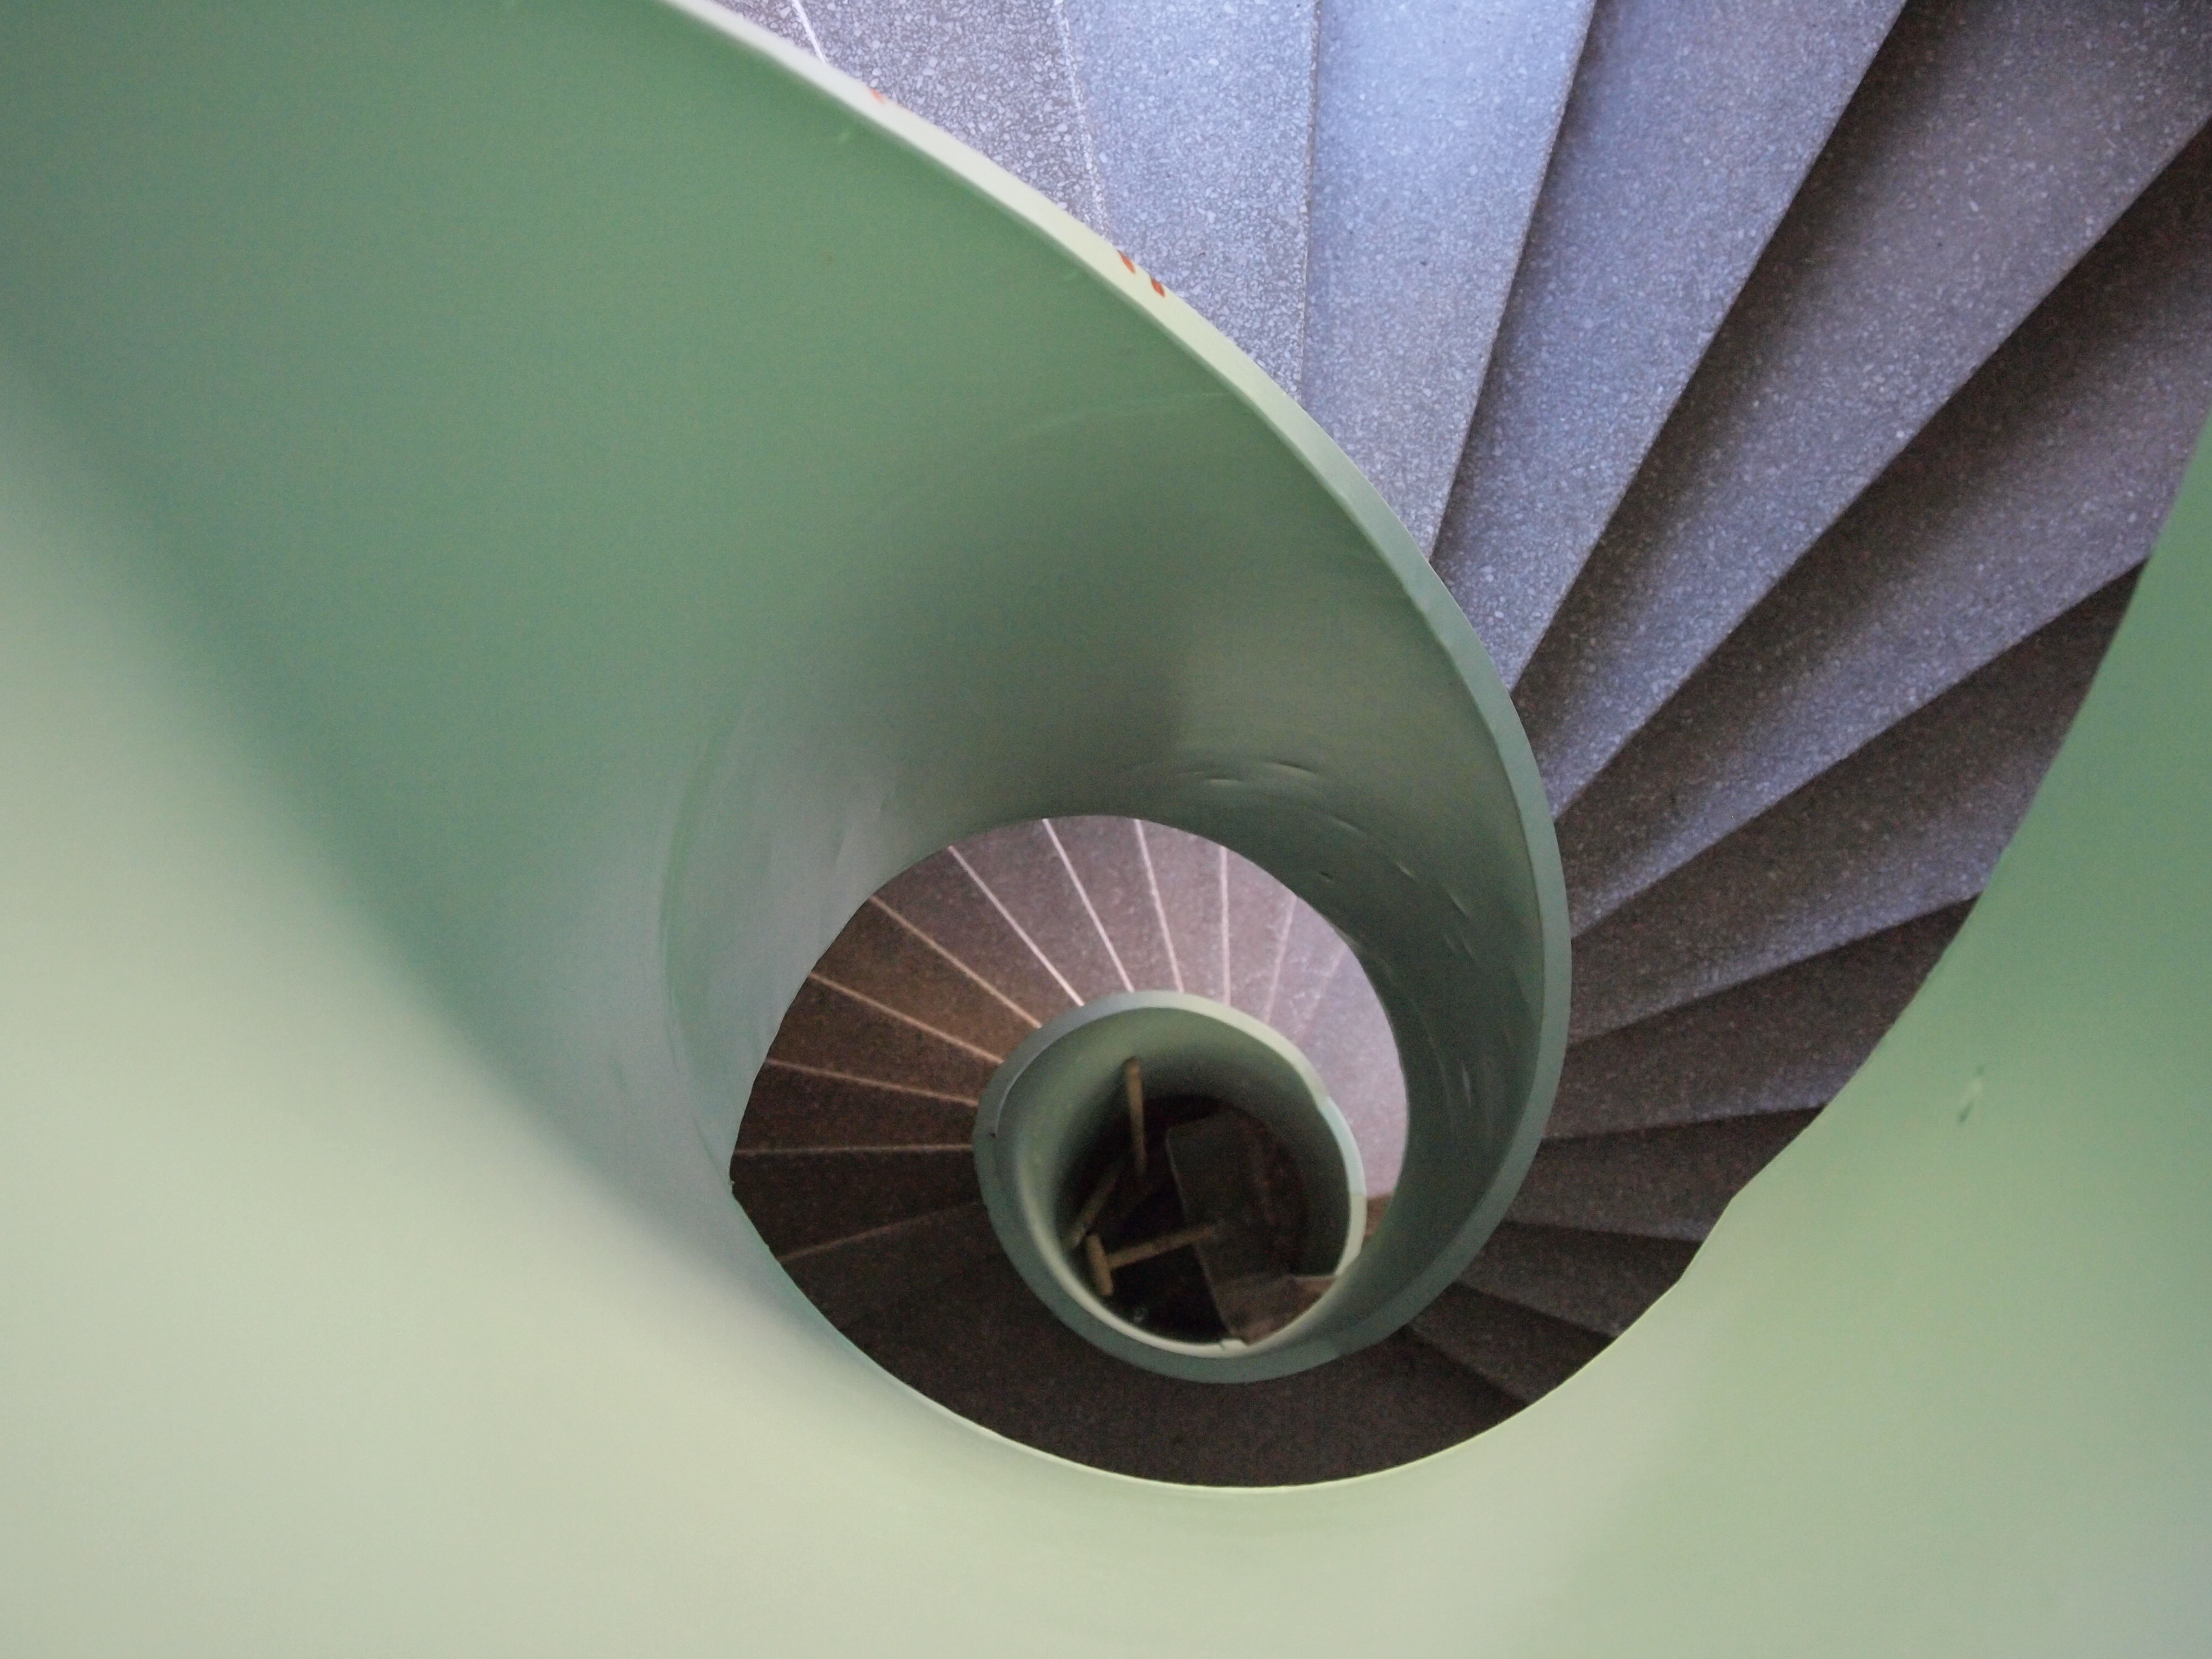
wing, light, architecture, wheel, leaf, spiral, staircase, green, color, blue, paper, material, circle, close up, stairs, stockholm, shape, macro photography, snail shaped